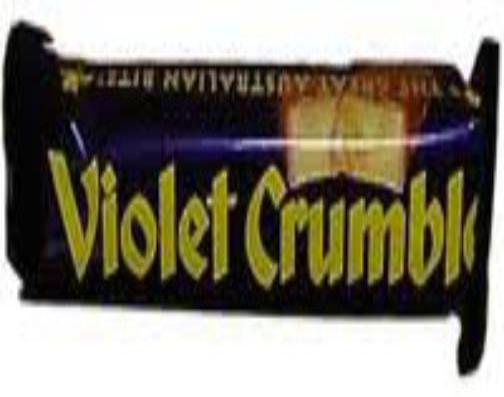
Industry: Food